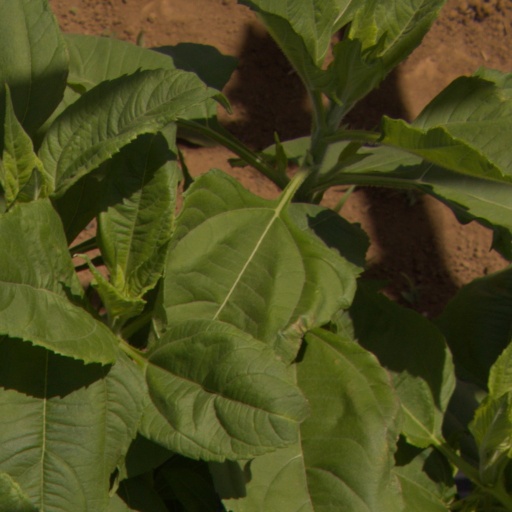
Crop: Jerusalem artichoke